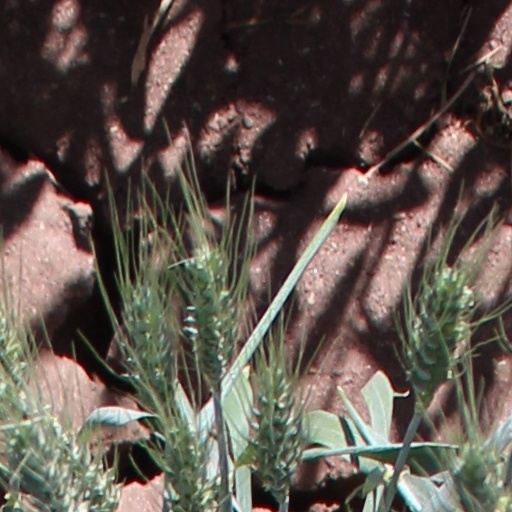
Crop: wheat